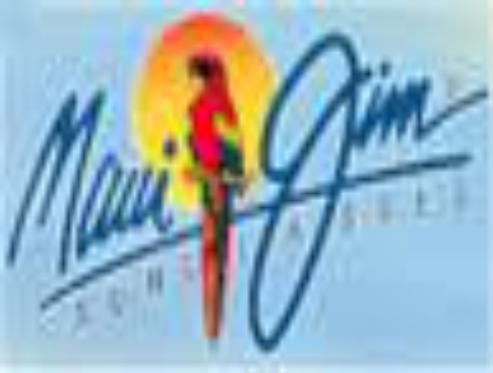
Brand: maui jim
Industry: Clothes